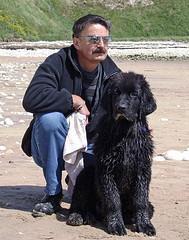
Newfoundland